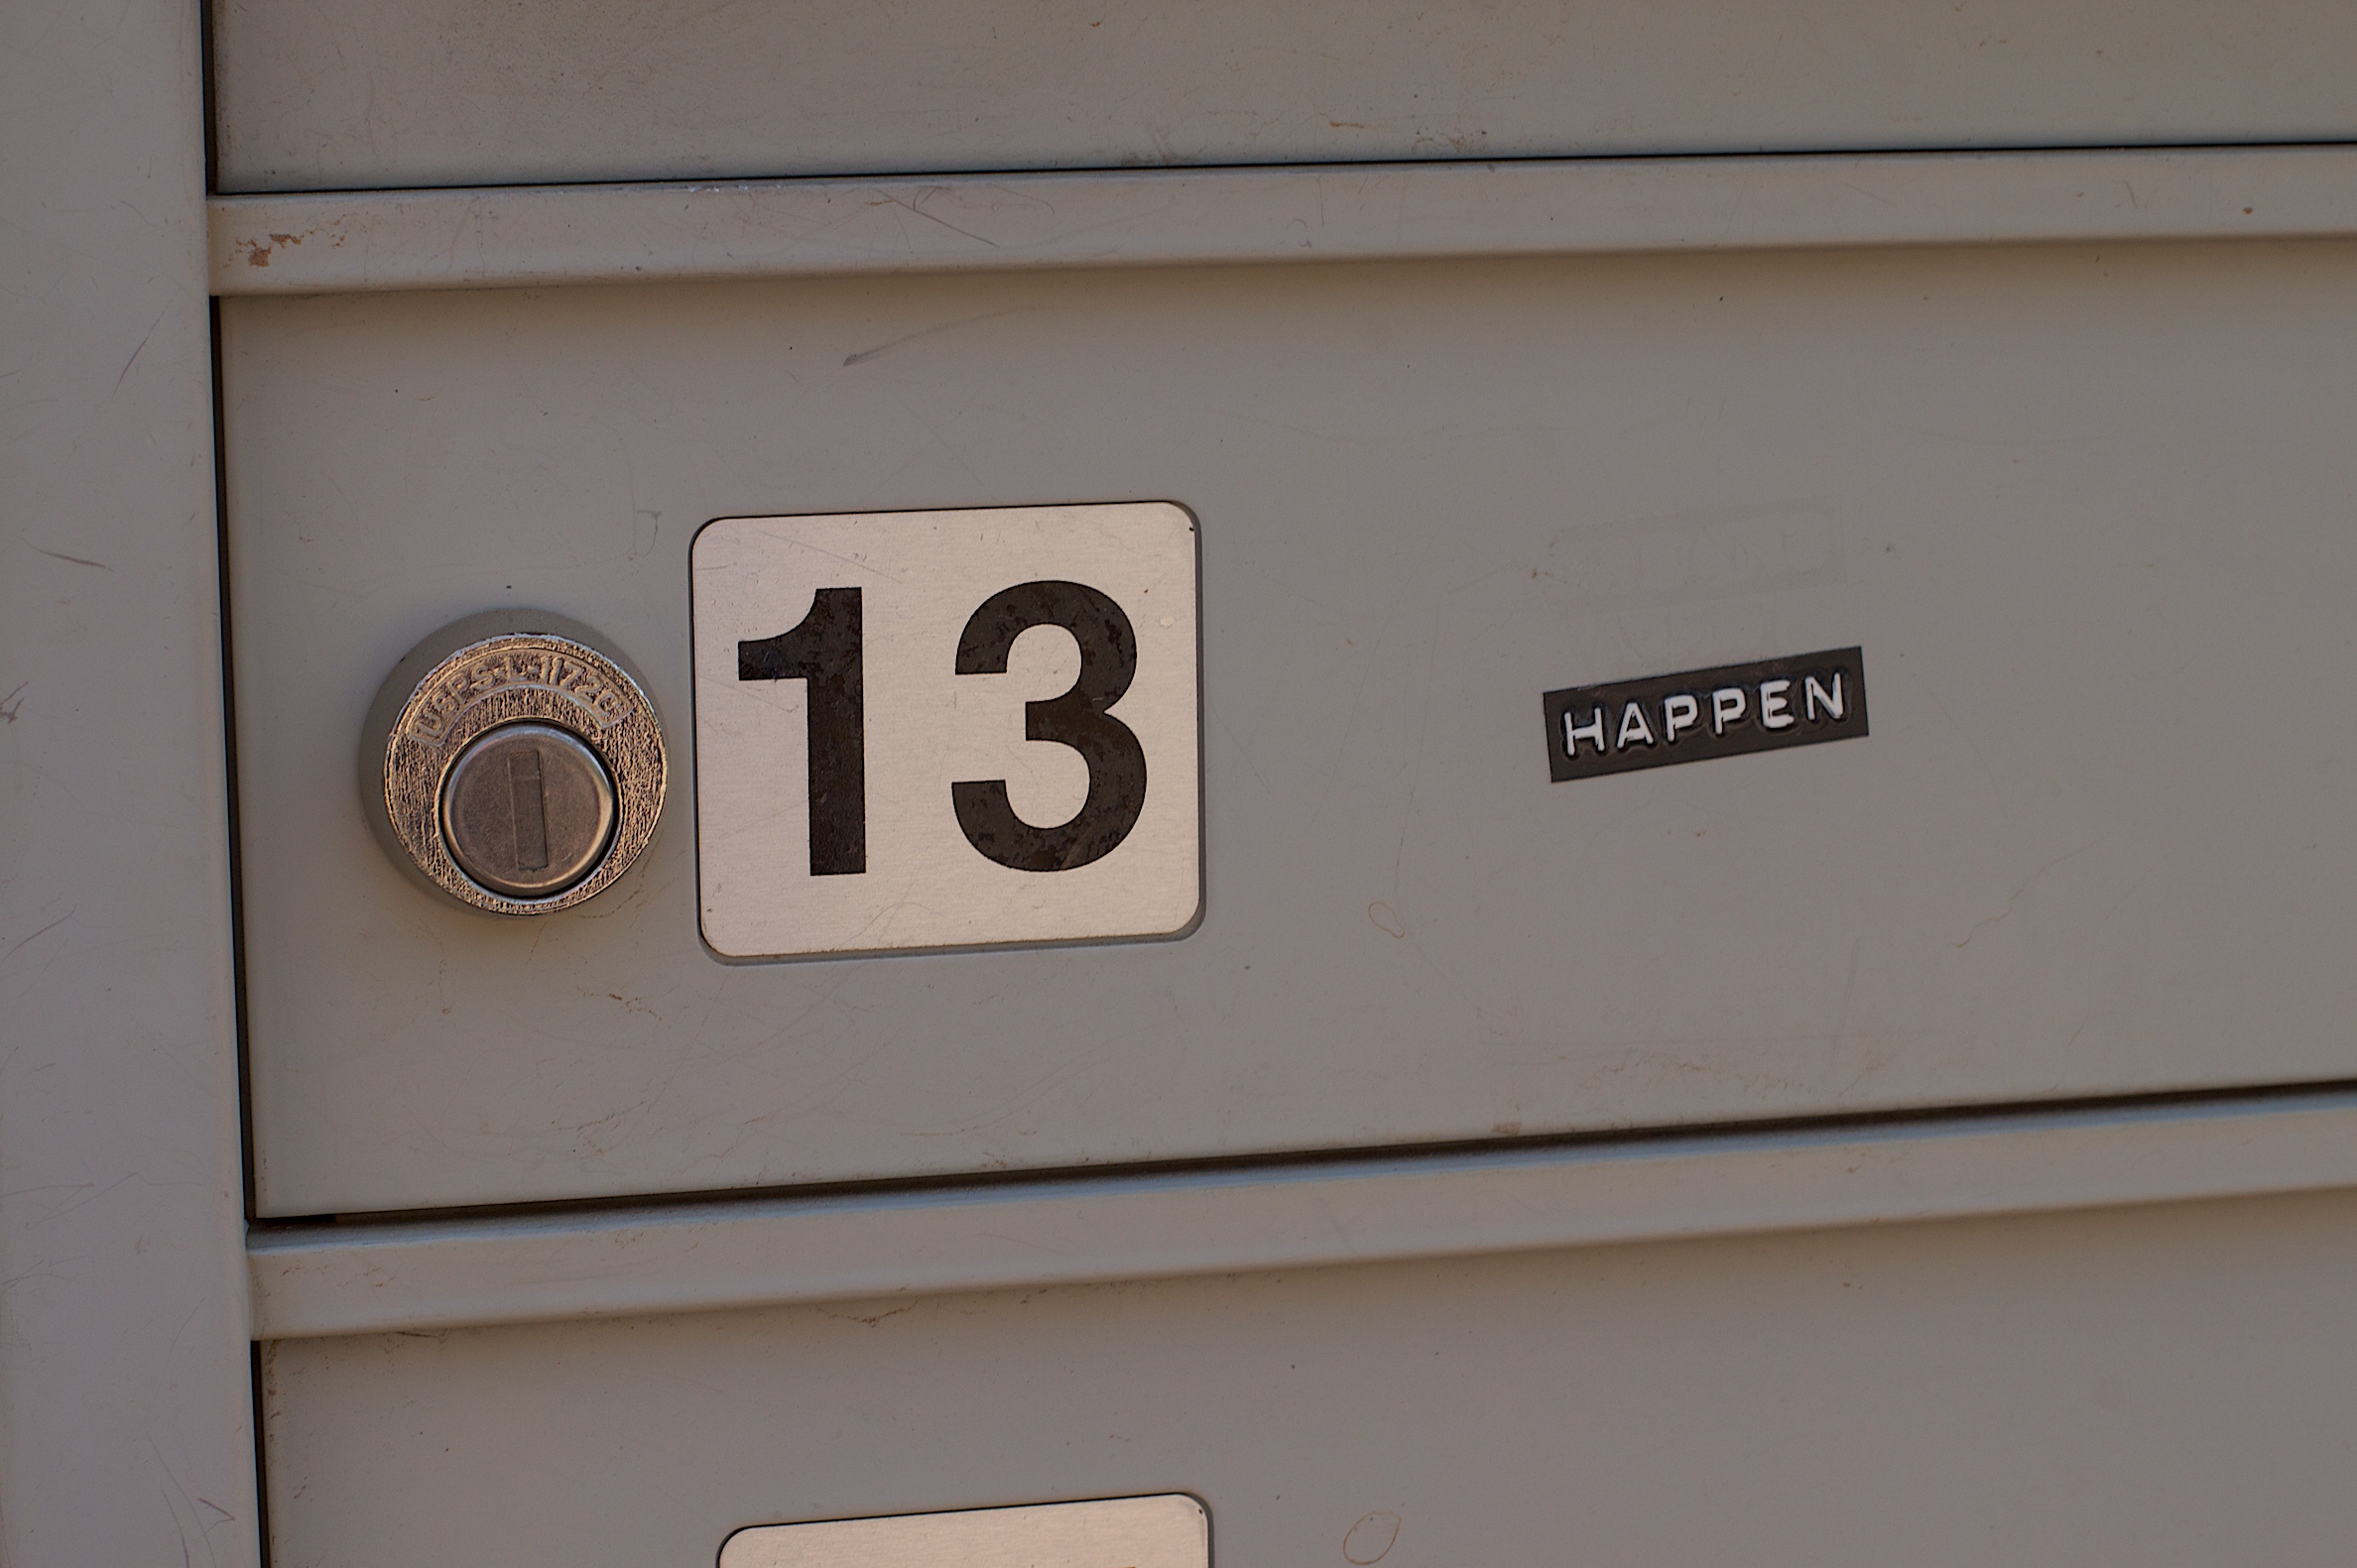
white, number, sign, brand, design